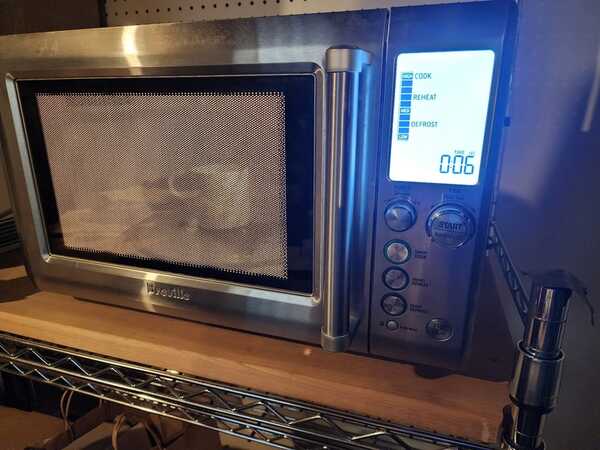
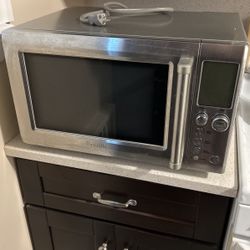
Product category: misc
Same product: yes